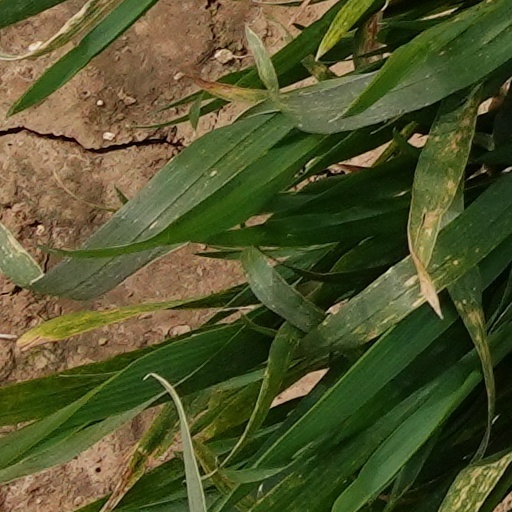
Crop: wheat